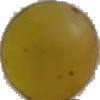
Label: Grape White 3